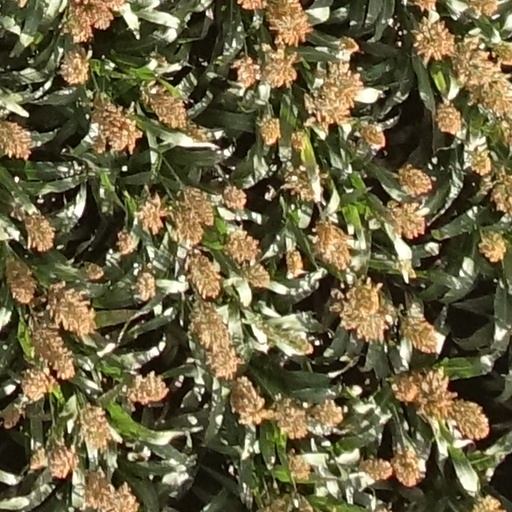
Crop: sorghum